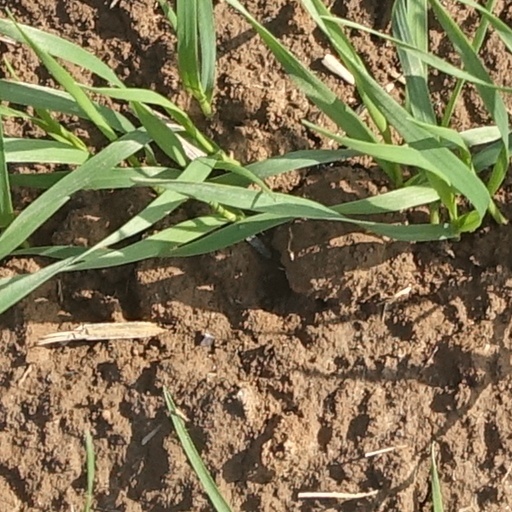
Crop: wheat